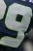
Number: 9